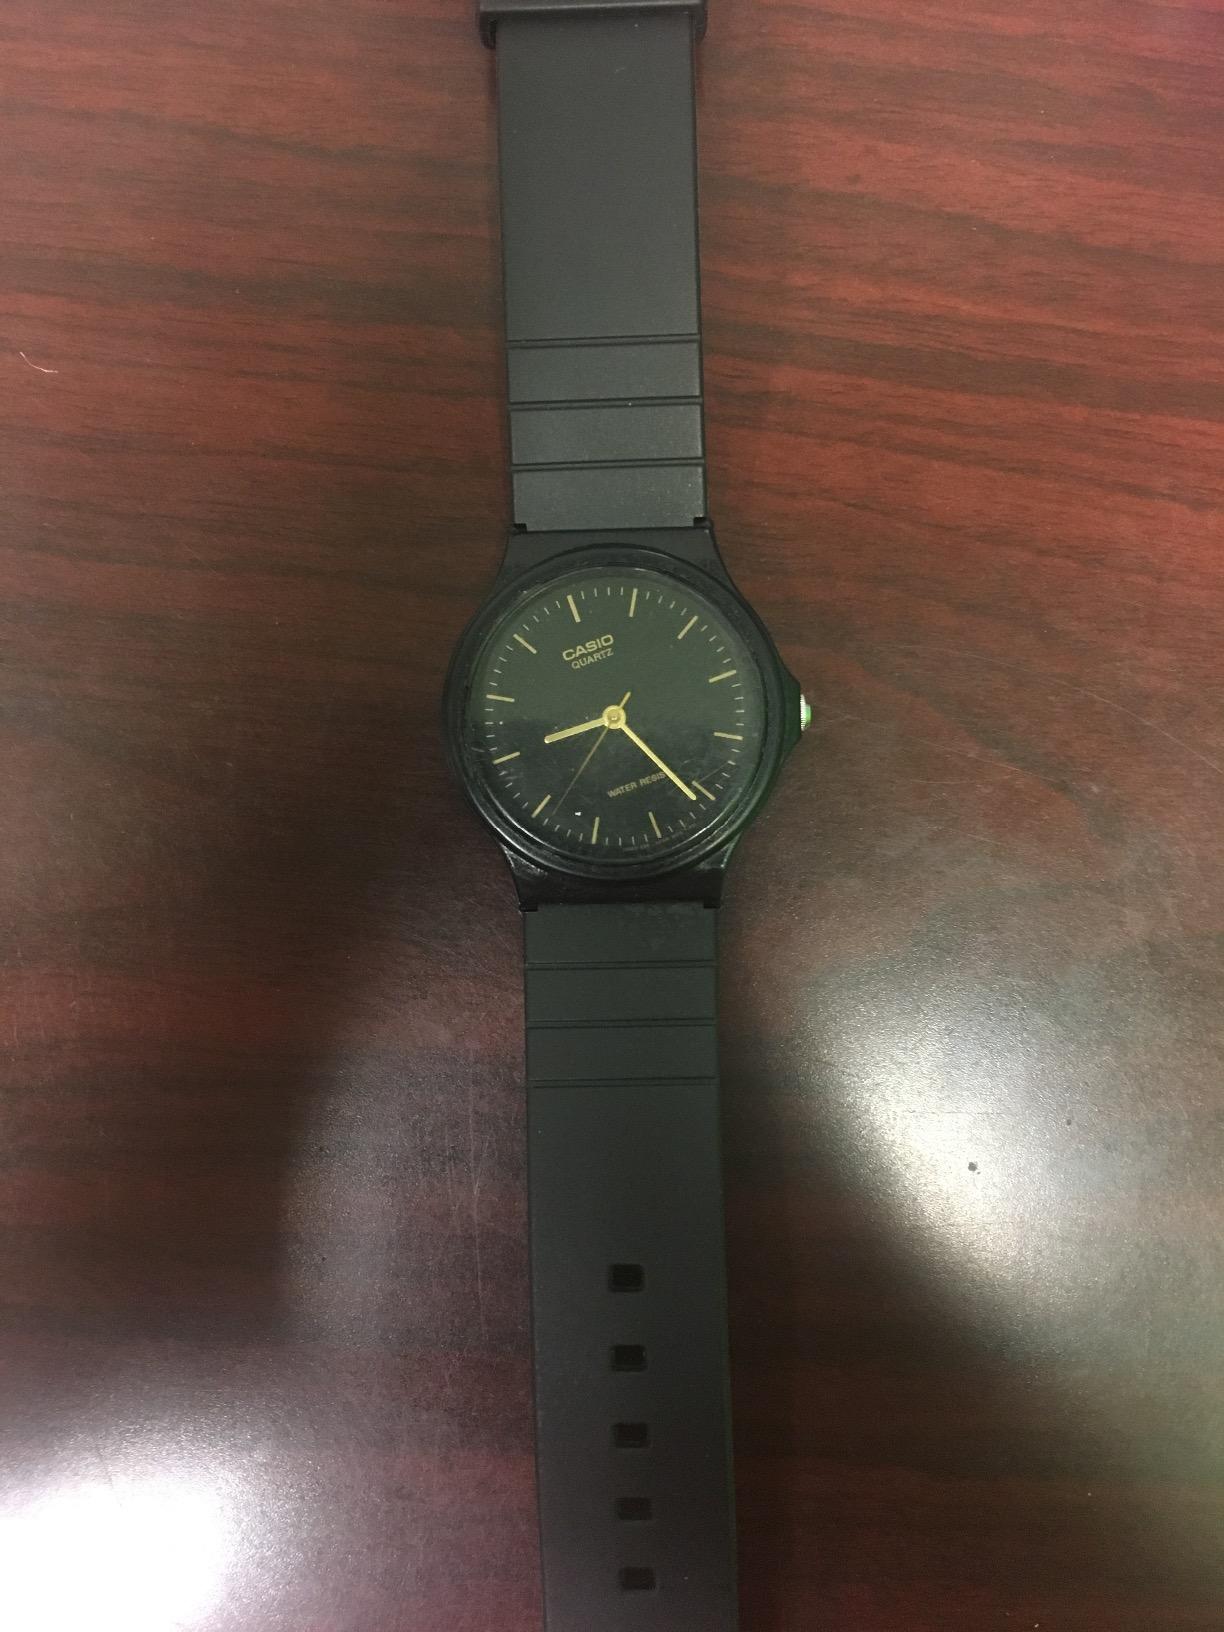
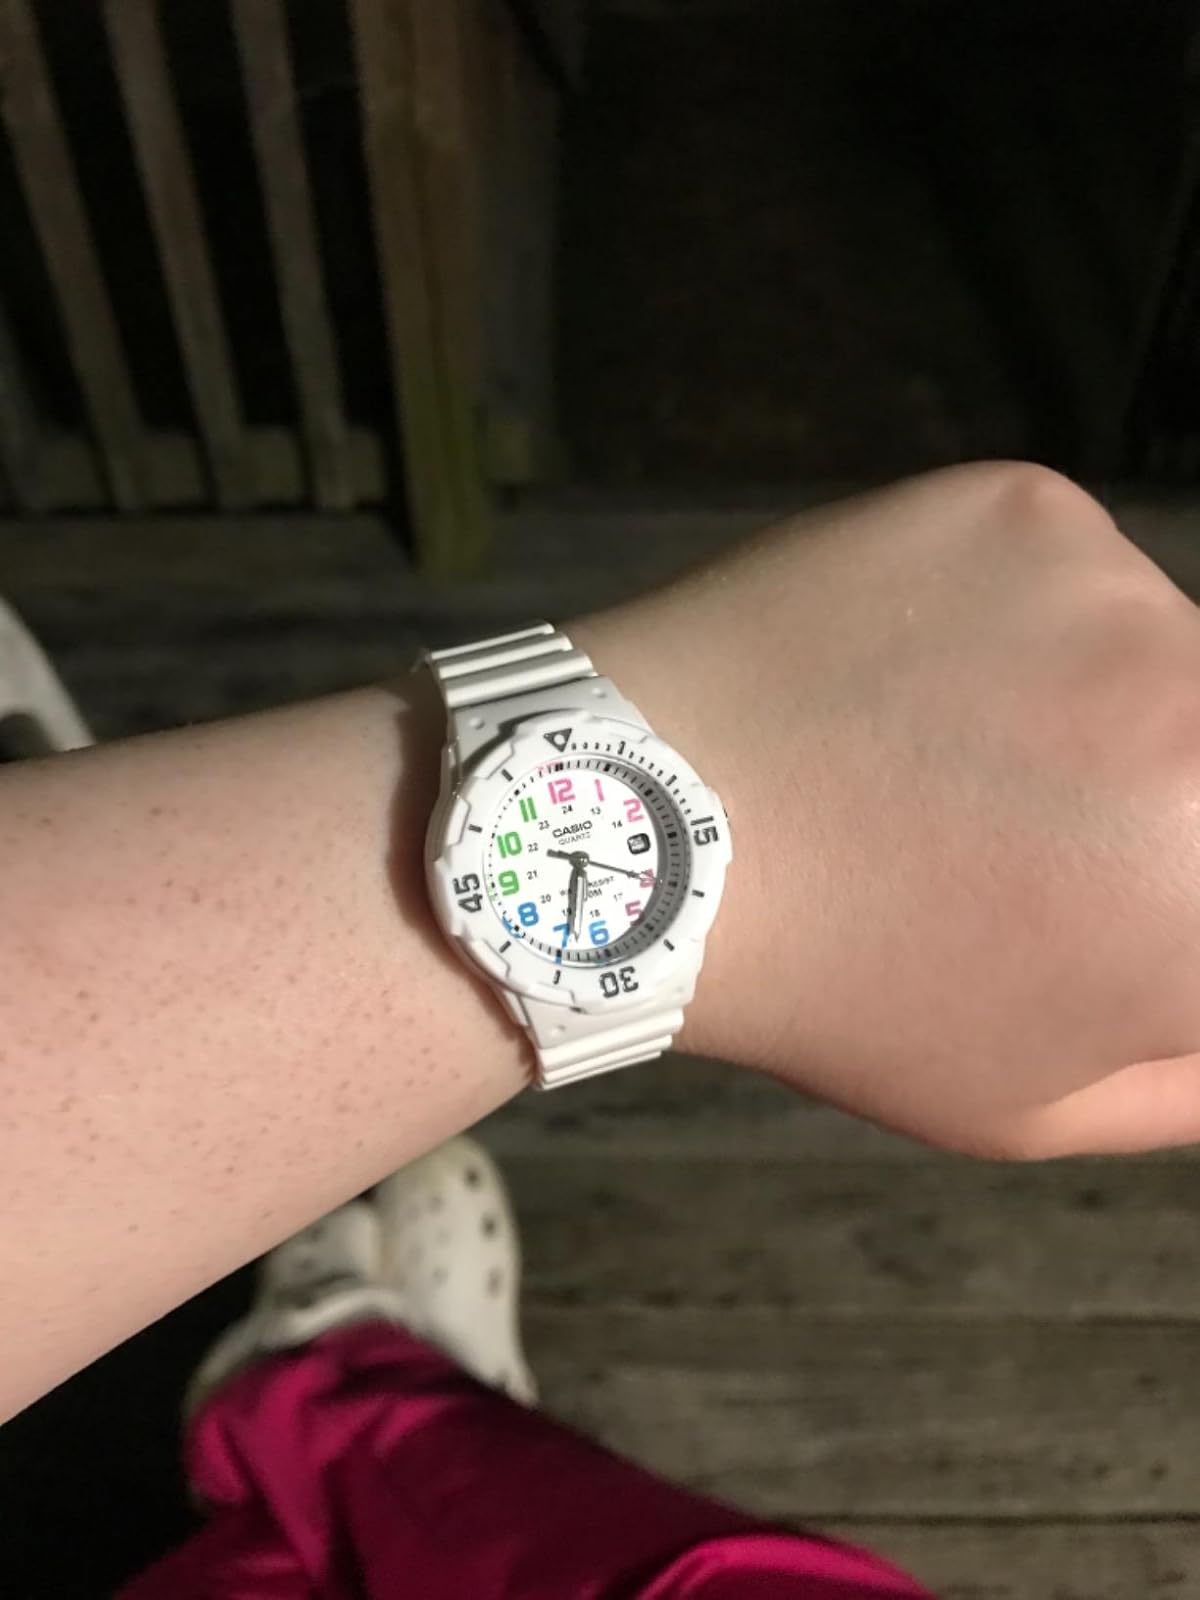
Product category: accessories_watch
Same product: no